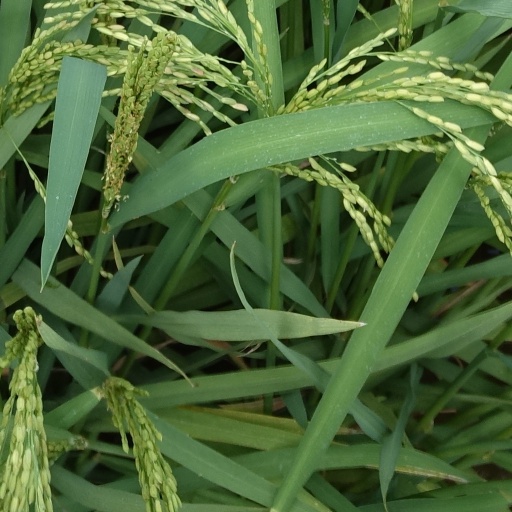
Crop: rice